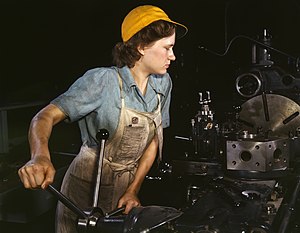
Arbejderparti
Arbejderske, som betjener en drejebænk i 1942.
Arbejderparti er en betegnelse anvendt om politiske partier, der udspringer af arbejderbevægelsen, henvender sig til arbejderne eller som får de fleste af sine stemmer fra arbejdere.